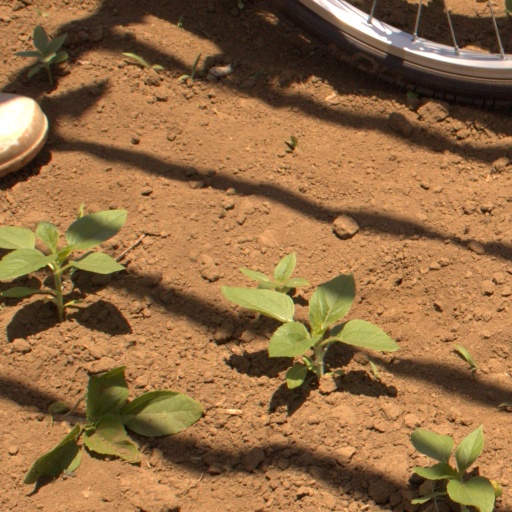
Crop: Jerusalem artichoke